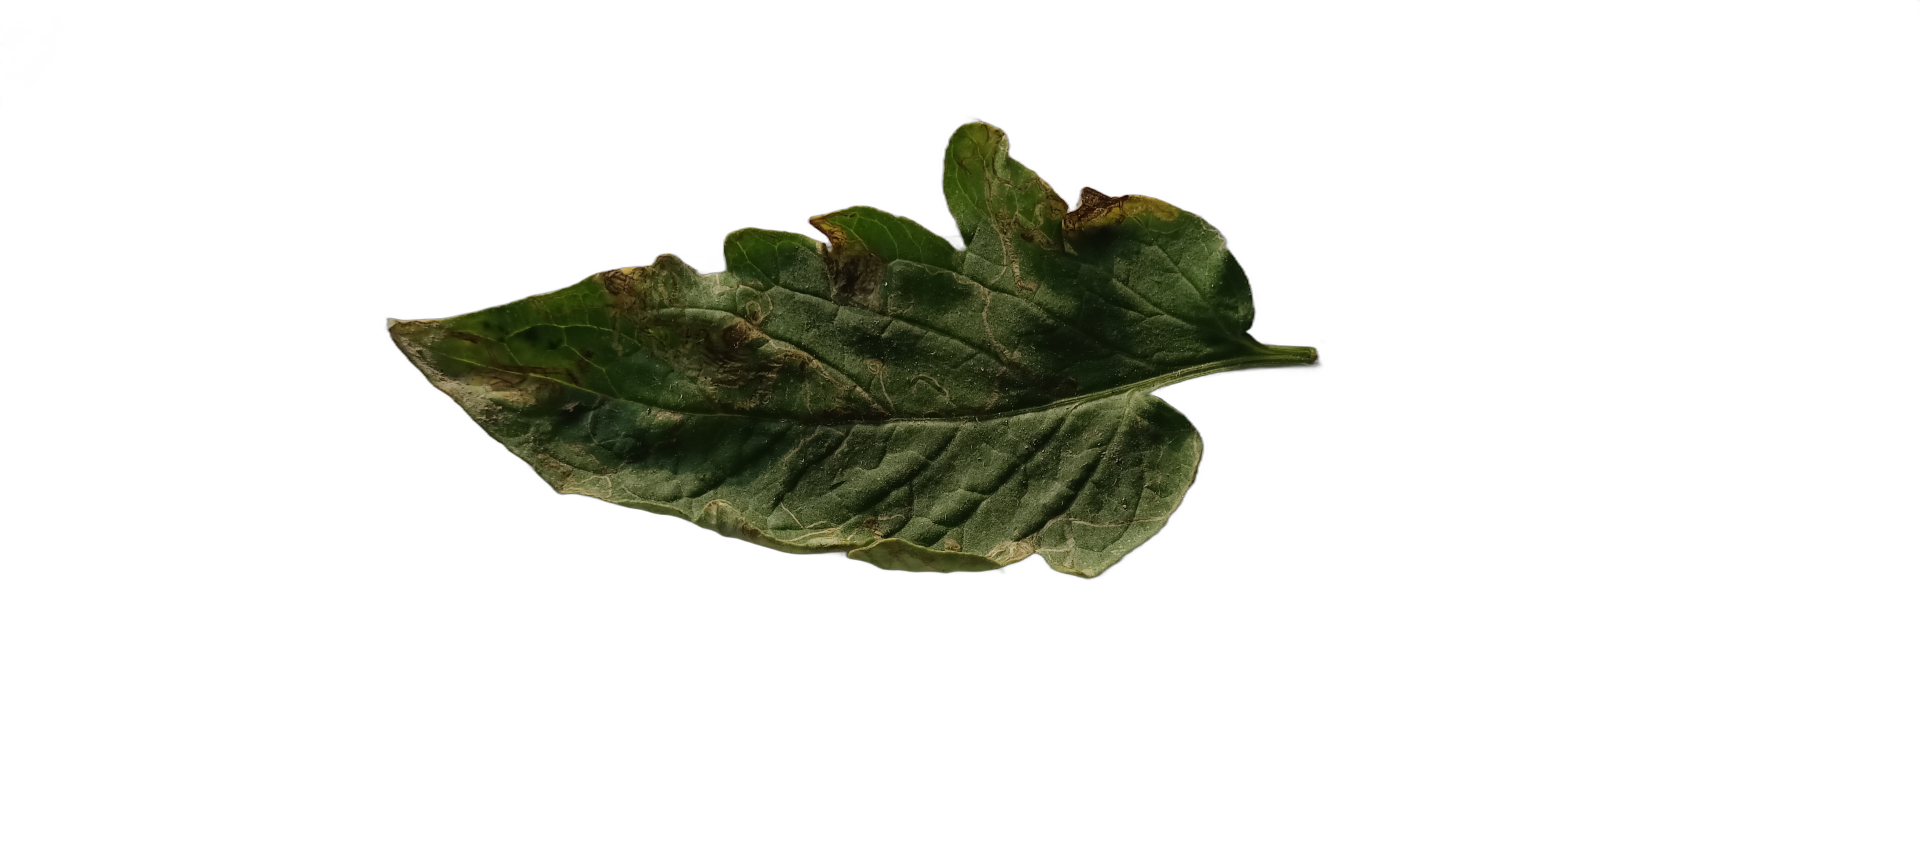
Crop: Tomato
Label: Spot